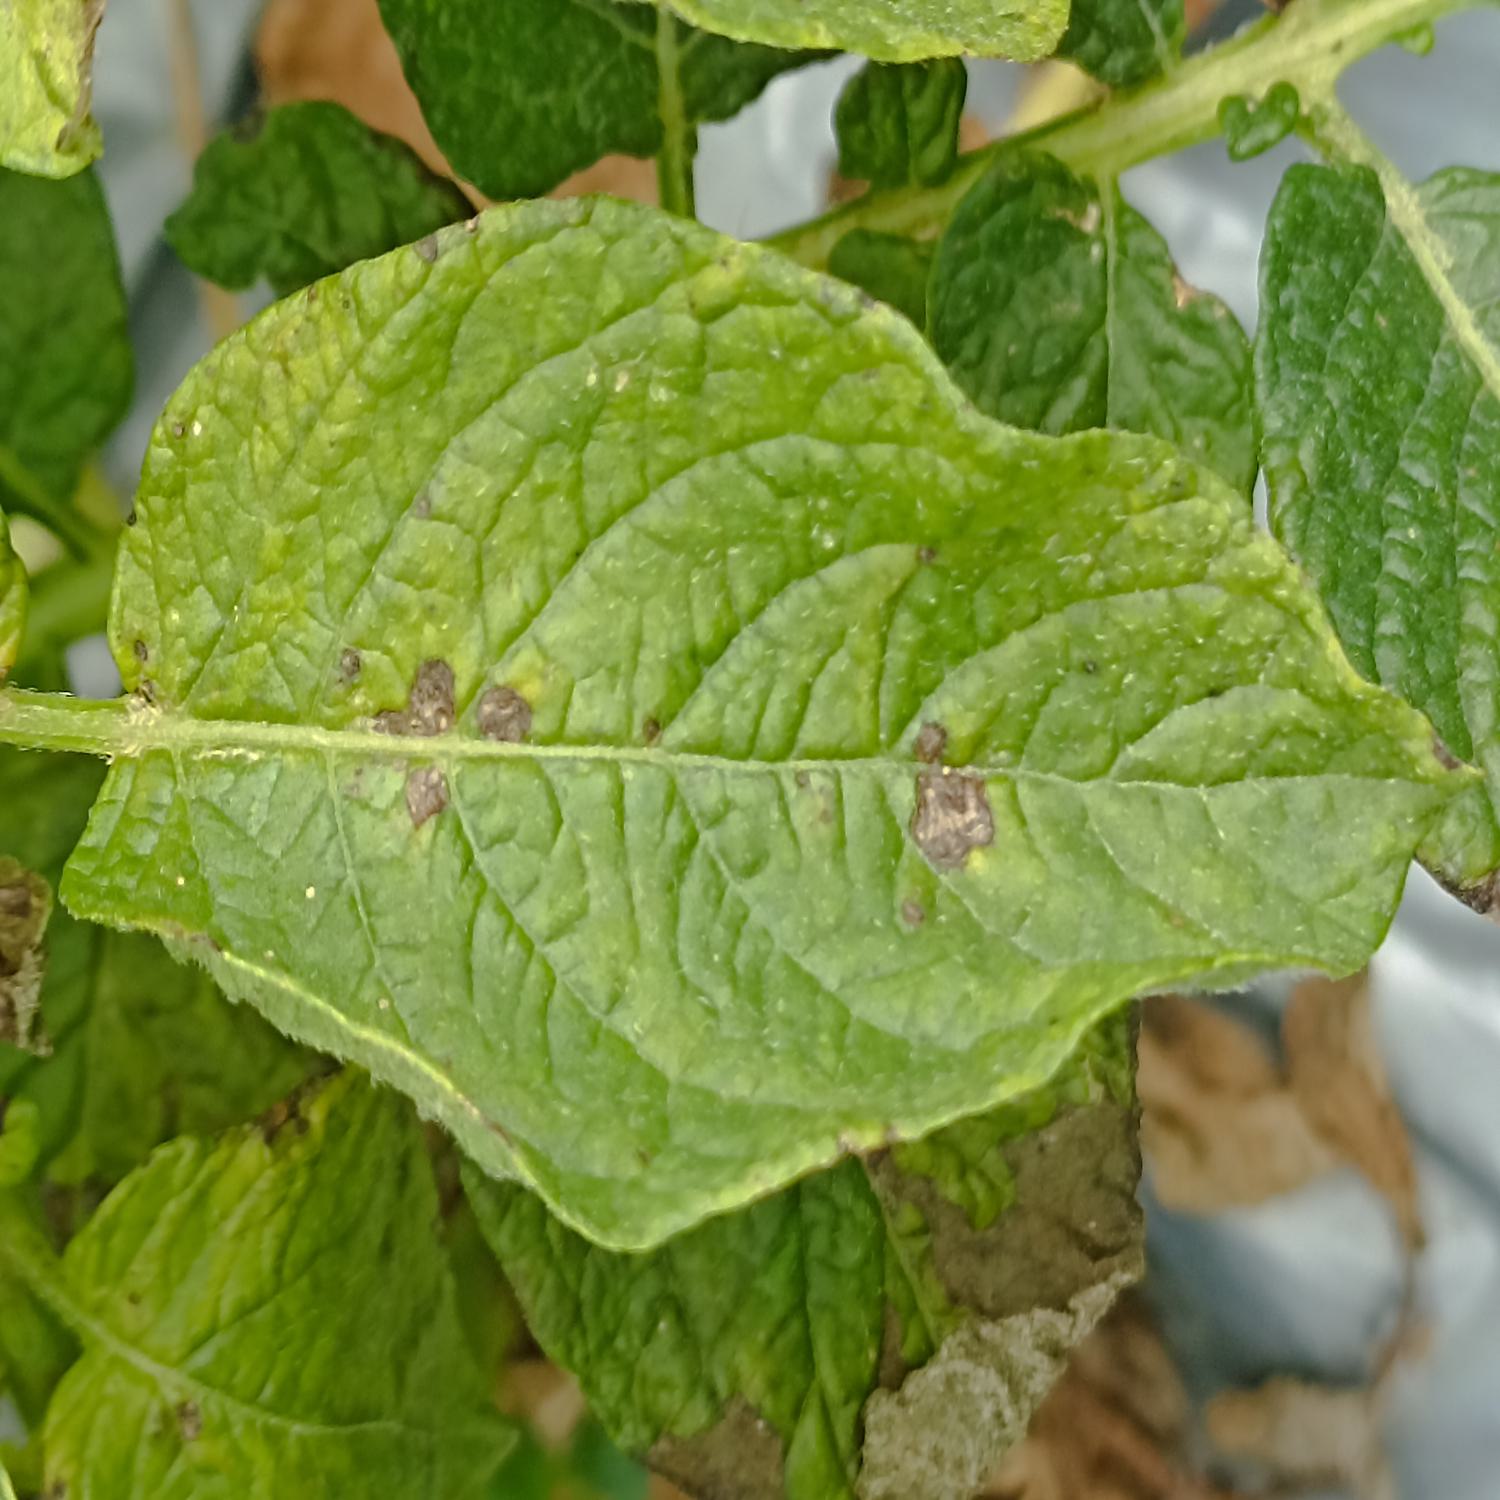
Label: Fungi